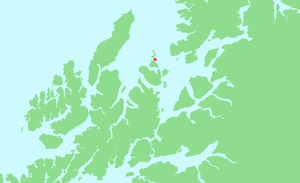
Harstad / Kommunens øer
Harstad er en bykommune i Troms og Finnmark fylke i Norge. Kommunen omfatter den nordøstlige del af Hinnøya. Harstad grænser til Tranøy i nordøst, Andøy i nordvest, Kvæfjord i vest og Tjeldsund i syd. I sydøst forbinder Tjeldsundbroen Hinnøya med Skånland og fastlandet over Tjeldsundet, og i øst ligger Vågsfjorden, hvor Harstad grænser til Ibestad.